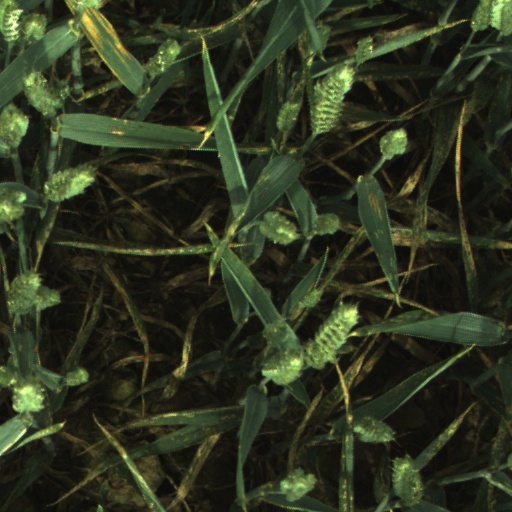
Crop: wheat